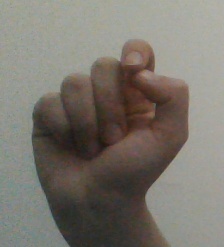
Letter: fa